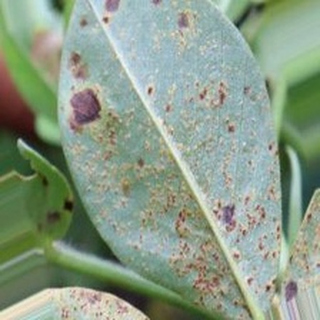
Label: groundnut_rust